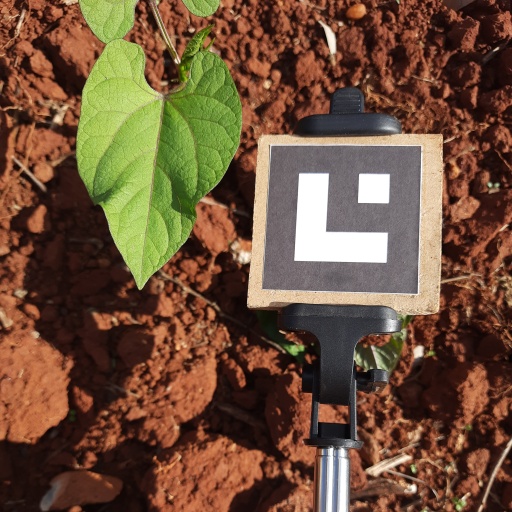
Observations: wavy surface, no eating holes, under sunlight